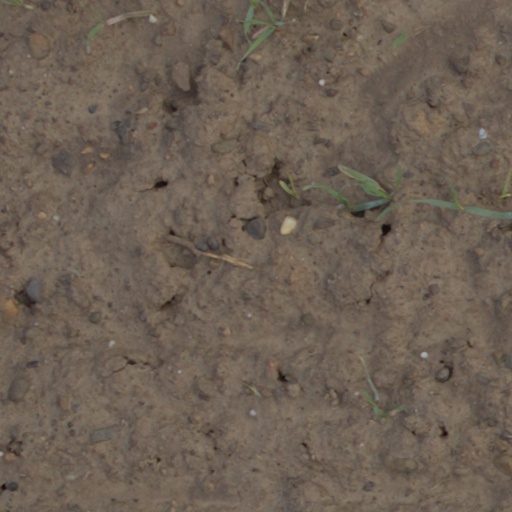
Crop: wheat